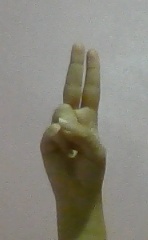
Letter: taa